Kentrosaurus

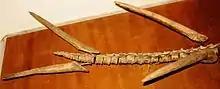
Thagomizer at the Museum of Palaeontology of Tübingen

Hennig and Janensch, while grouping the dermal armour elements into four distinct types, recognised an apparently continuous change of shape among them, shorter and flatter plates at the front gradually merging into longer and more pointed spikes towards the rear, suggesting an uninterrupted distribution along the entire body, in fifteen pairs. Because each type of osteoderm was found in mirrored left and right versions, it seems probable that all types of osteoderms were distributed in two rows along the back of the animal, a marked contrast to the better-known North American "Stegosaurus", which had one row of plates on the neck, trunk and tail, and two rows of spikes on the tail tip. There is one type of spike that differs from all others in being strongly, and not only slightly, asymmetrical, and having a very broad base. Because of bone morphology classic reconstructions placed it on the hips, at the iliac blade, while many recent reconstructions place it on the shoulder, because a similarly shaped spike is known to have existed on the shoulder in the Chinese stegosaurs "Gigantspinosaurus" and "Huayangosaurus".